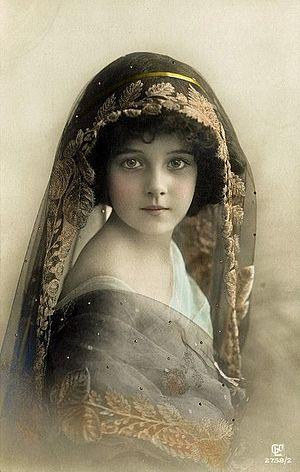
Grete Reinwald, née Malwina Margarete Reinwald à Stuttgart le 25 mai 1902 et morte à Munich le 24 mai 1983, est une actrice allemande.